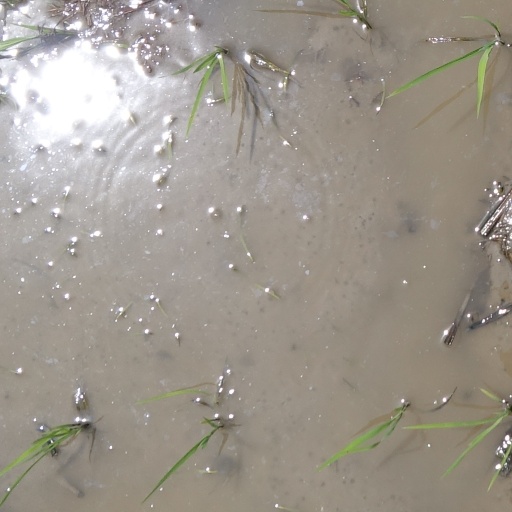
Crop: rice